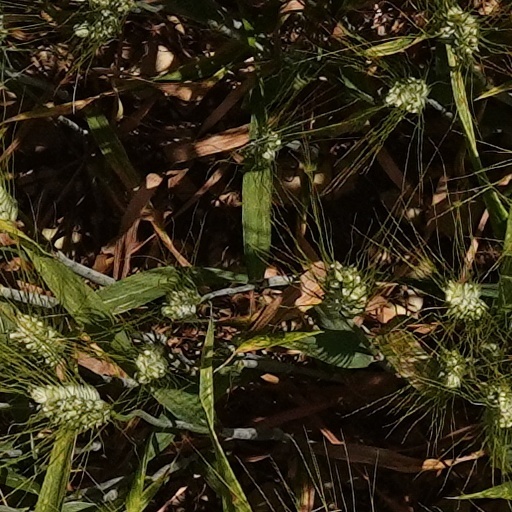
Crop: wheat